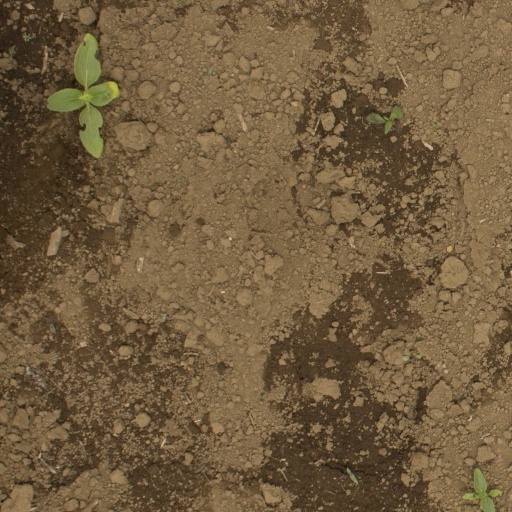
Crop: Jerusalem artichoke